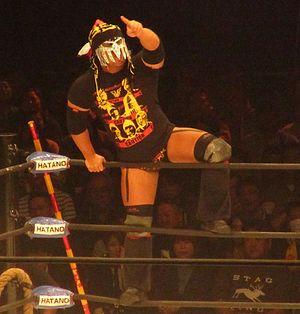
Takashi Yoshida, 3 juillet 1982 à Osaka est un catcheur japonais qui travaille à la Dragon Gate sous le nom de Cyber Kong.